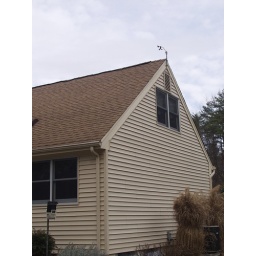
Anemometer on roof 30 feet above ground level.Integrated Sensor Suite 5 feet above ground level.